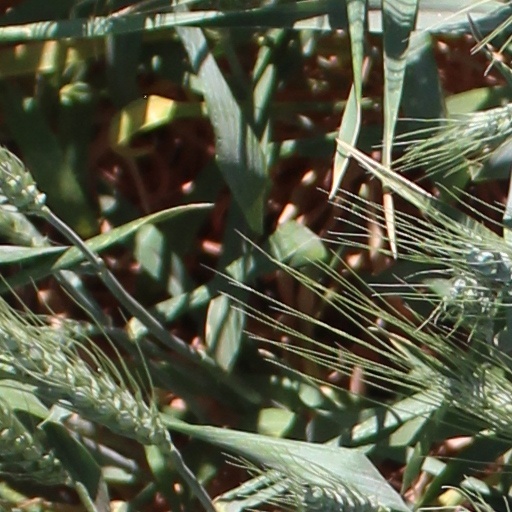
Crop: wheat